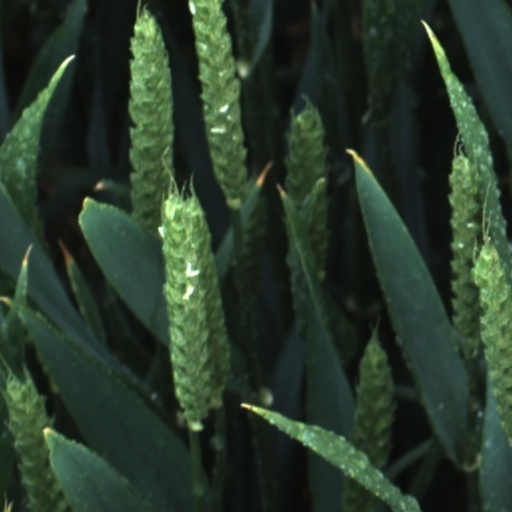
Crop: wheat